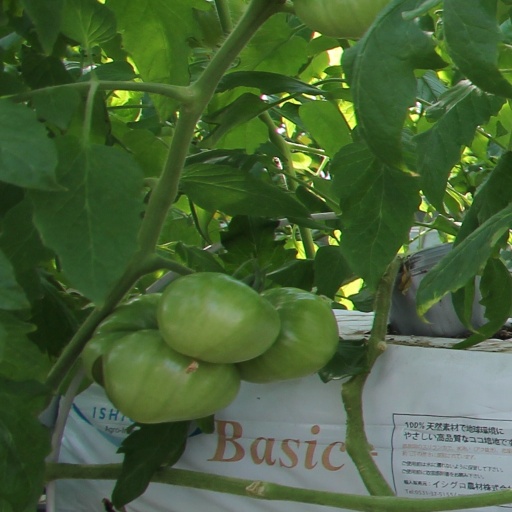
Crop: tomato